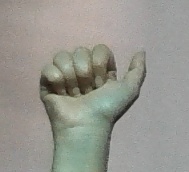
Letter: dhad